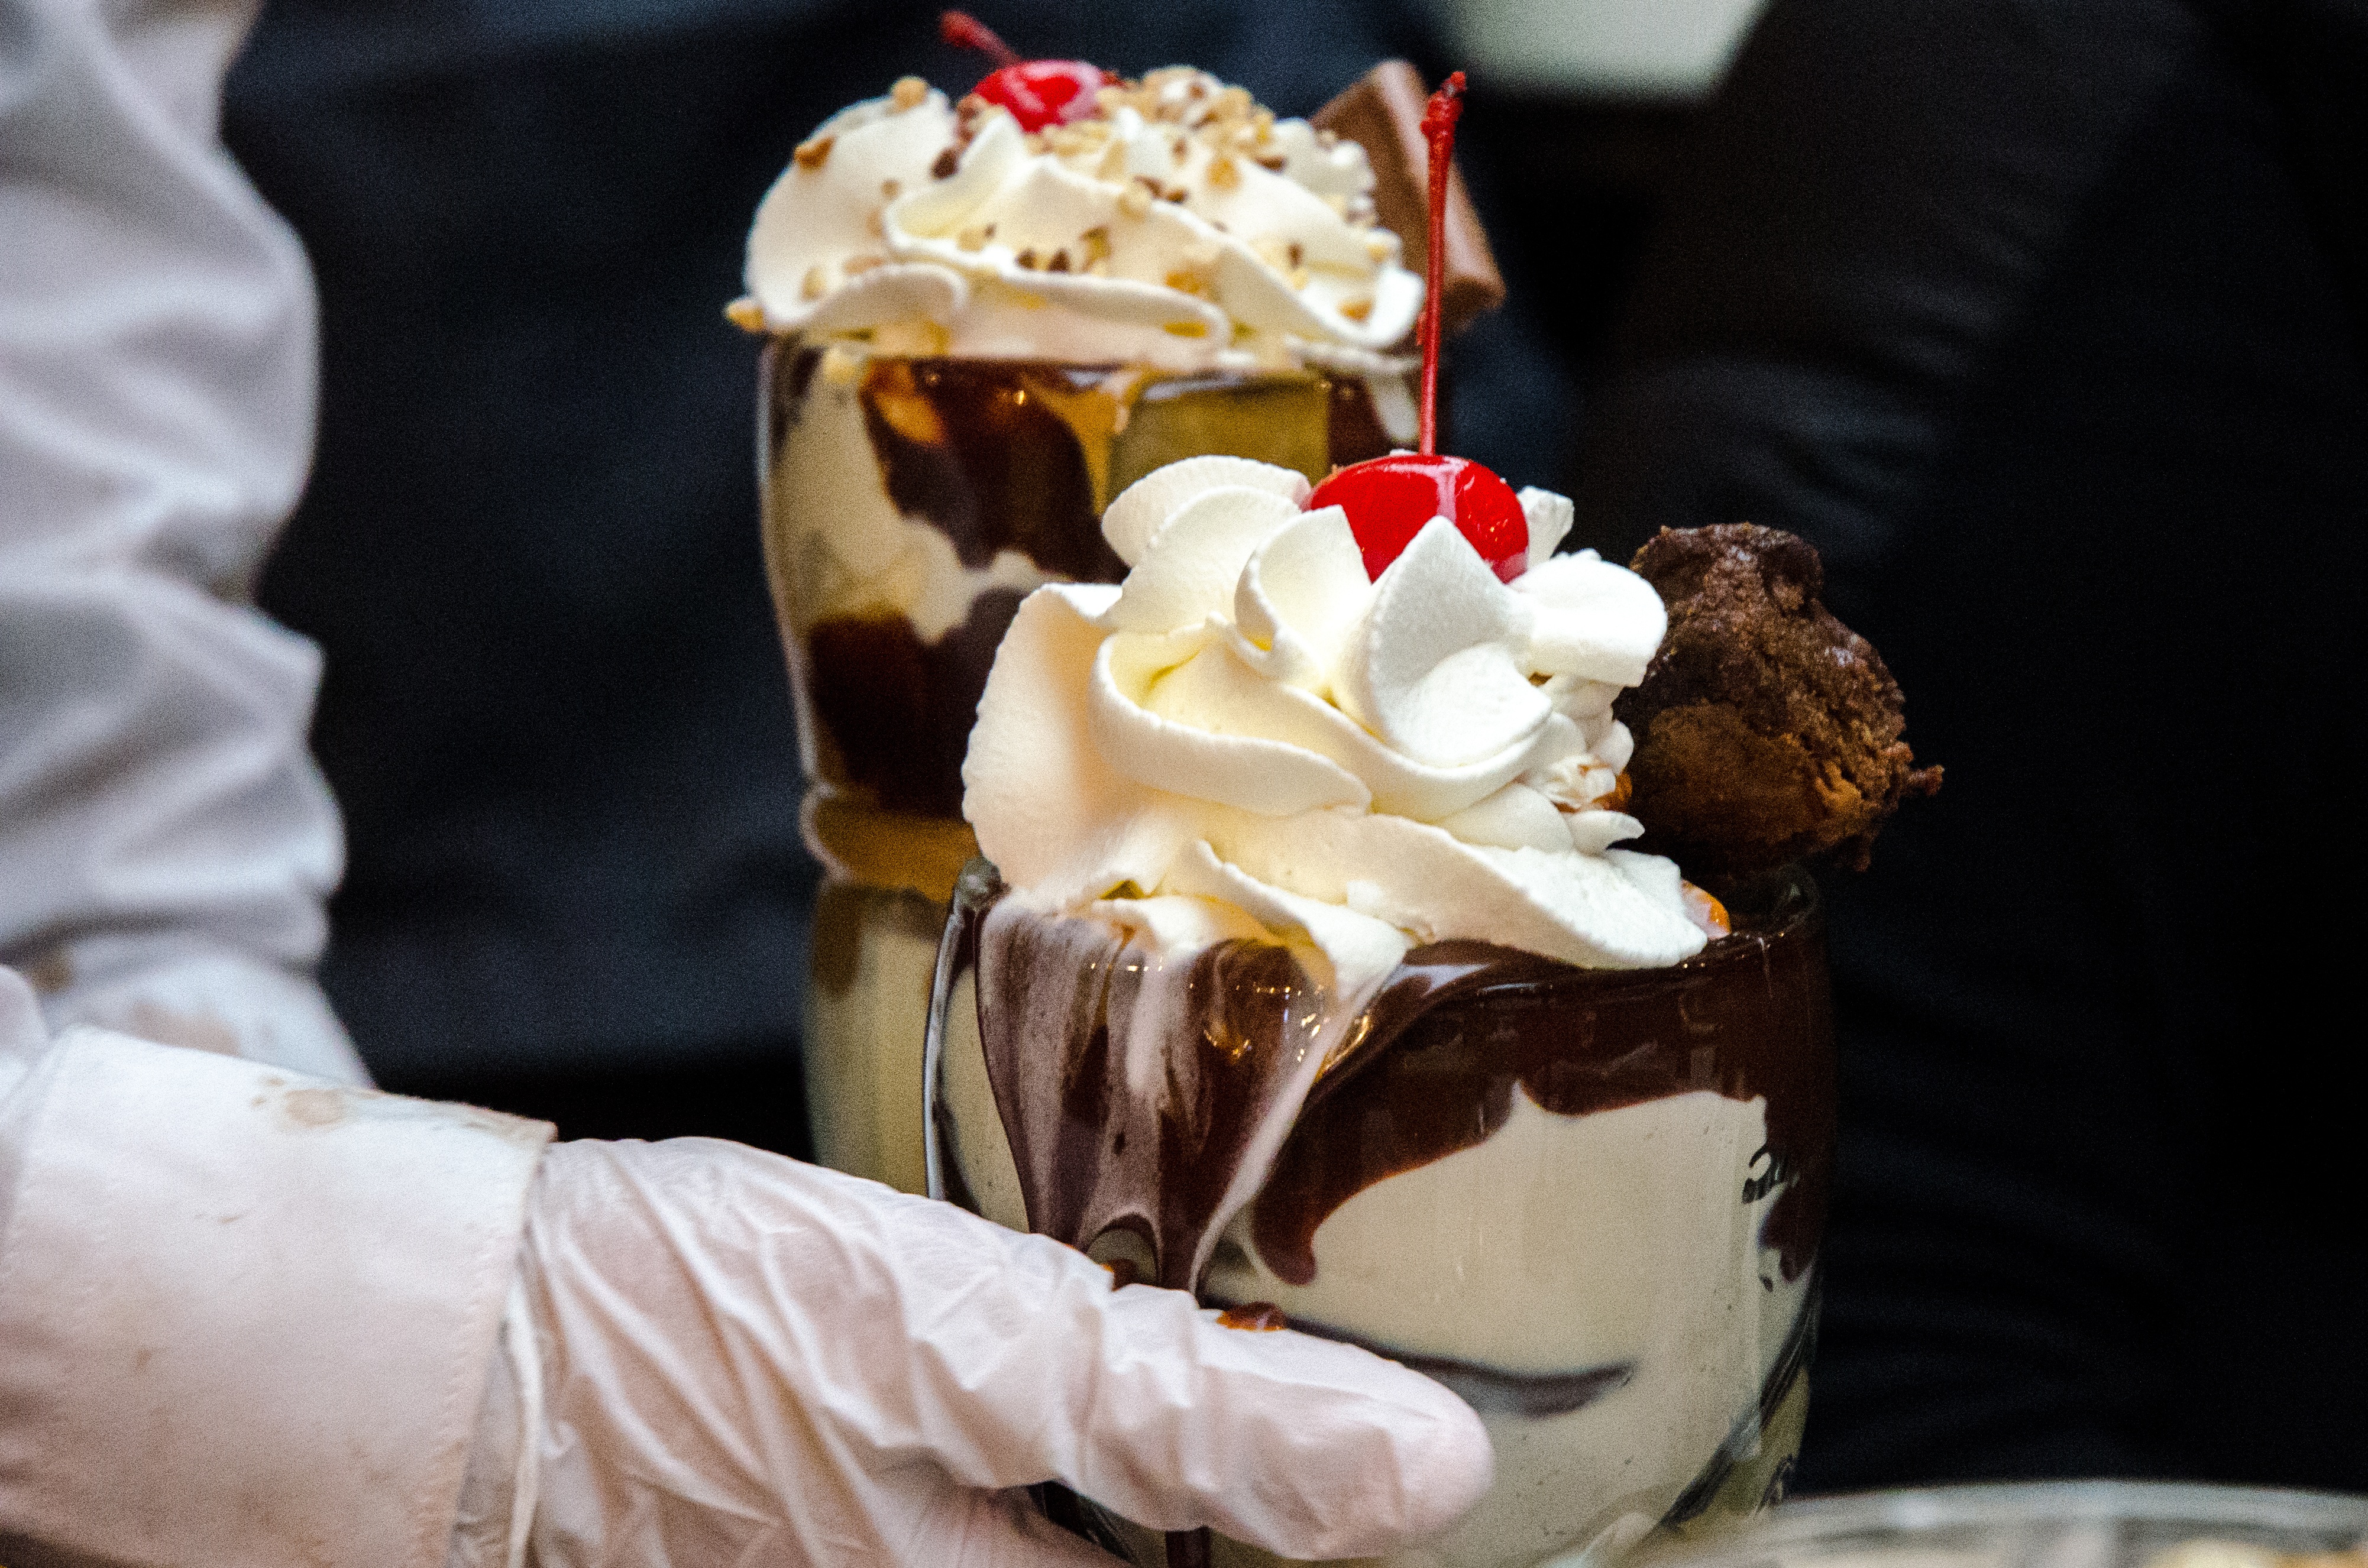
cold, sweet, flower, food, frozen, chocolate, milk, ice cream, dessert, cuisine, cream, delicious, cake, dairy product, whipped cream, icecream, sugar, icing, sweetness, dairy, treat, flavor, sundae, ice cream scoop, buttercream, pavlova, ghirardelli